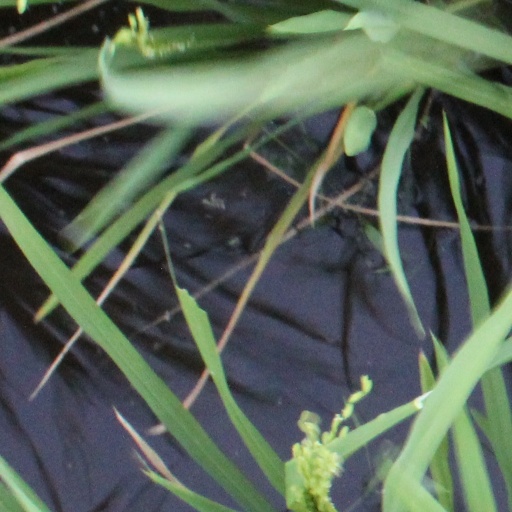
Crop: rice